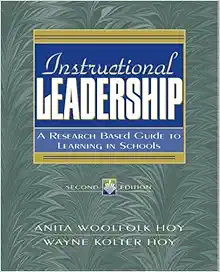
Instructional Leadership: A Research-Based Guide to Learning in Schools (2nd Edition)
Category: Books
From the Back Cover This text goes beyond traditional leadership or supervision books and assumes that teachers and principals must work as colleagues to improve teaching and learning in schools. This is the first text of its kind, written for principals and other instructional leaders to help them understand current theories of teaching and learning as well as the practical curriculum applications of these perspectives. “The greatest strength of the Woolfolk Hoy text is the focus on instruction and developing leaders devoted to nurturing learner-centered campuses and classrooms.” Dr. Steve Jenkins — University of Texas of the Permian Basin “This text provides my students with a base of knowledge regarding exemplary instructional strategies as well as an illustration of what constitutes good teaching.” Robert J. Supku — Rider University New to this edition: New Feature—A Principal’s Perspective describes the experiences of an actual principal in dealing with a problem of practice related to the ideas and concepts of that particular chapter. New Feature—A Principal’s Perspective describes the experiences of an actual principal in dealing with a problem of practice related to the ideas and concepts of that particular chapter. New Point/Counterpoints have been added to each chapter to illustrate the complexity of the issues facing instructional leaders. New Point/Counterpoints have been added to each chapter to illustrate the complexity of the issues facing instructional leaders. New Research—over 200 new studies and analyses enrich the examination of the crucial topics in this text. New Research —over 200 new studies and analyses enrich the examination of the crucial topics in this text. New Coverage of NCLB—the impact of recent legislation is discussed throughout the text. New Coverage of NCLB —the impact of recent legislation is discussed throughout the text. New Standards Matrix connects chapter content with the ISLLC standards for easy reference. New Standards Matrix connects chapter content with the ISLLC standards for easy reference. Please visit our Educational Leadership SuperSite at www.ablongman.com/edleadership for additional course materials!
Features: /*0205457215 Hoy, Instructional Leadership 2e*/This is the first text of its kind, written for principals and other instructional leaders to help them understand current theories of teaching and learning as well as the practical curriculum applications of these perspectives. This text uses a learning-centered approach that emphasizes making decisions that support student learning. It addresses the critical aspects of the teaching-learning process<197>student differences, learning, student motivation, teaching, classroom management, assessing student learning, and assessing and changing school climate and culture. Each chapter is grounded in the latest research and theory in that area and provides specific suggestions for applying that knowledge to practice.